Snoke Farmstead

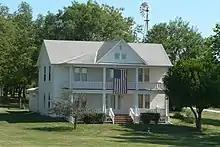
the farmhouse

It is located at 23416 O St., which is U.S. Route 34 (US 34) about east of Eagle.